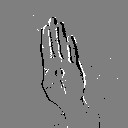
ASL letter: b